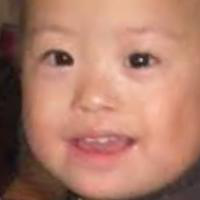
Age group: age 01-10